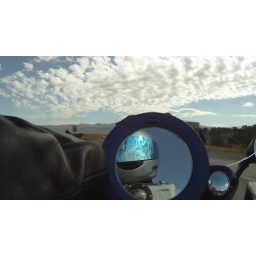
100829 261 190 Nevada hwy 6 clouds in Alien face in compact mirror